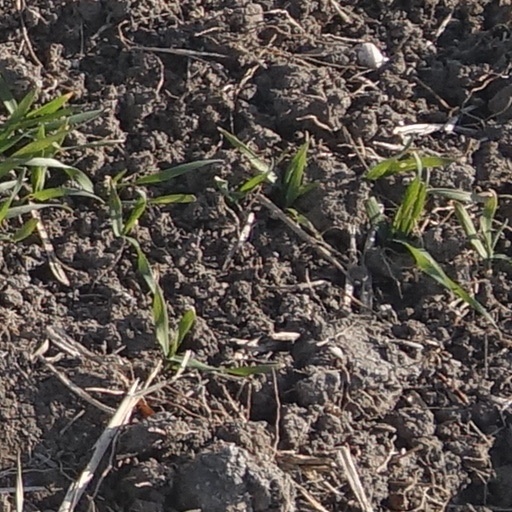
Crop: wheat